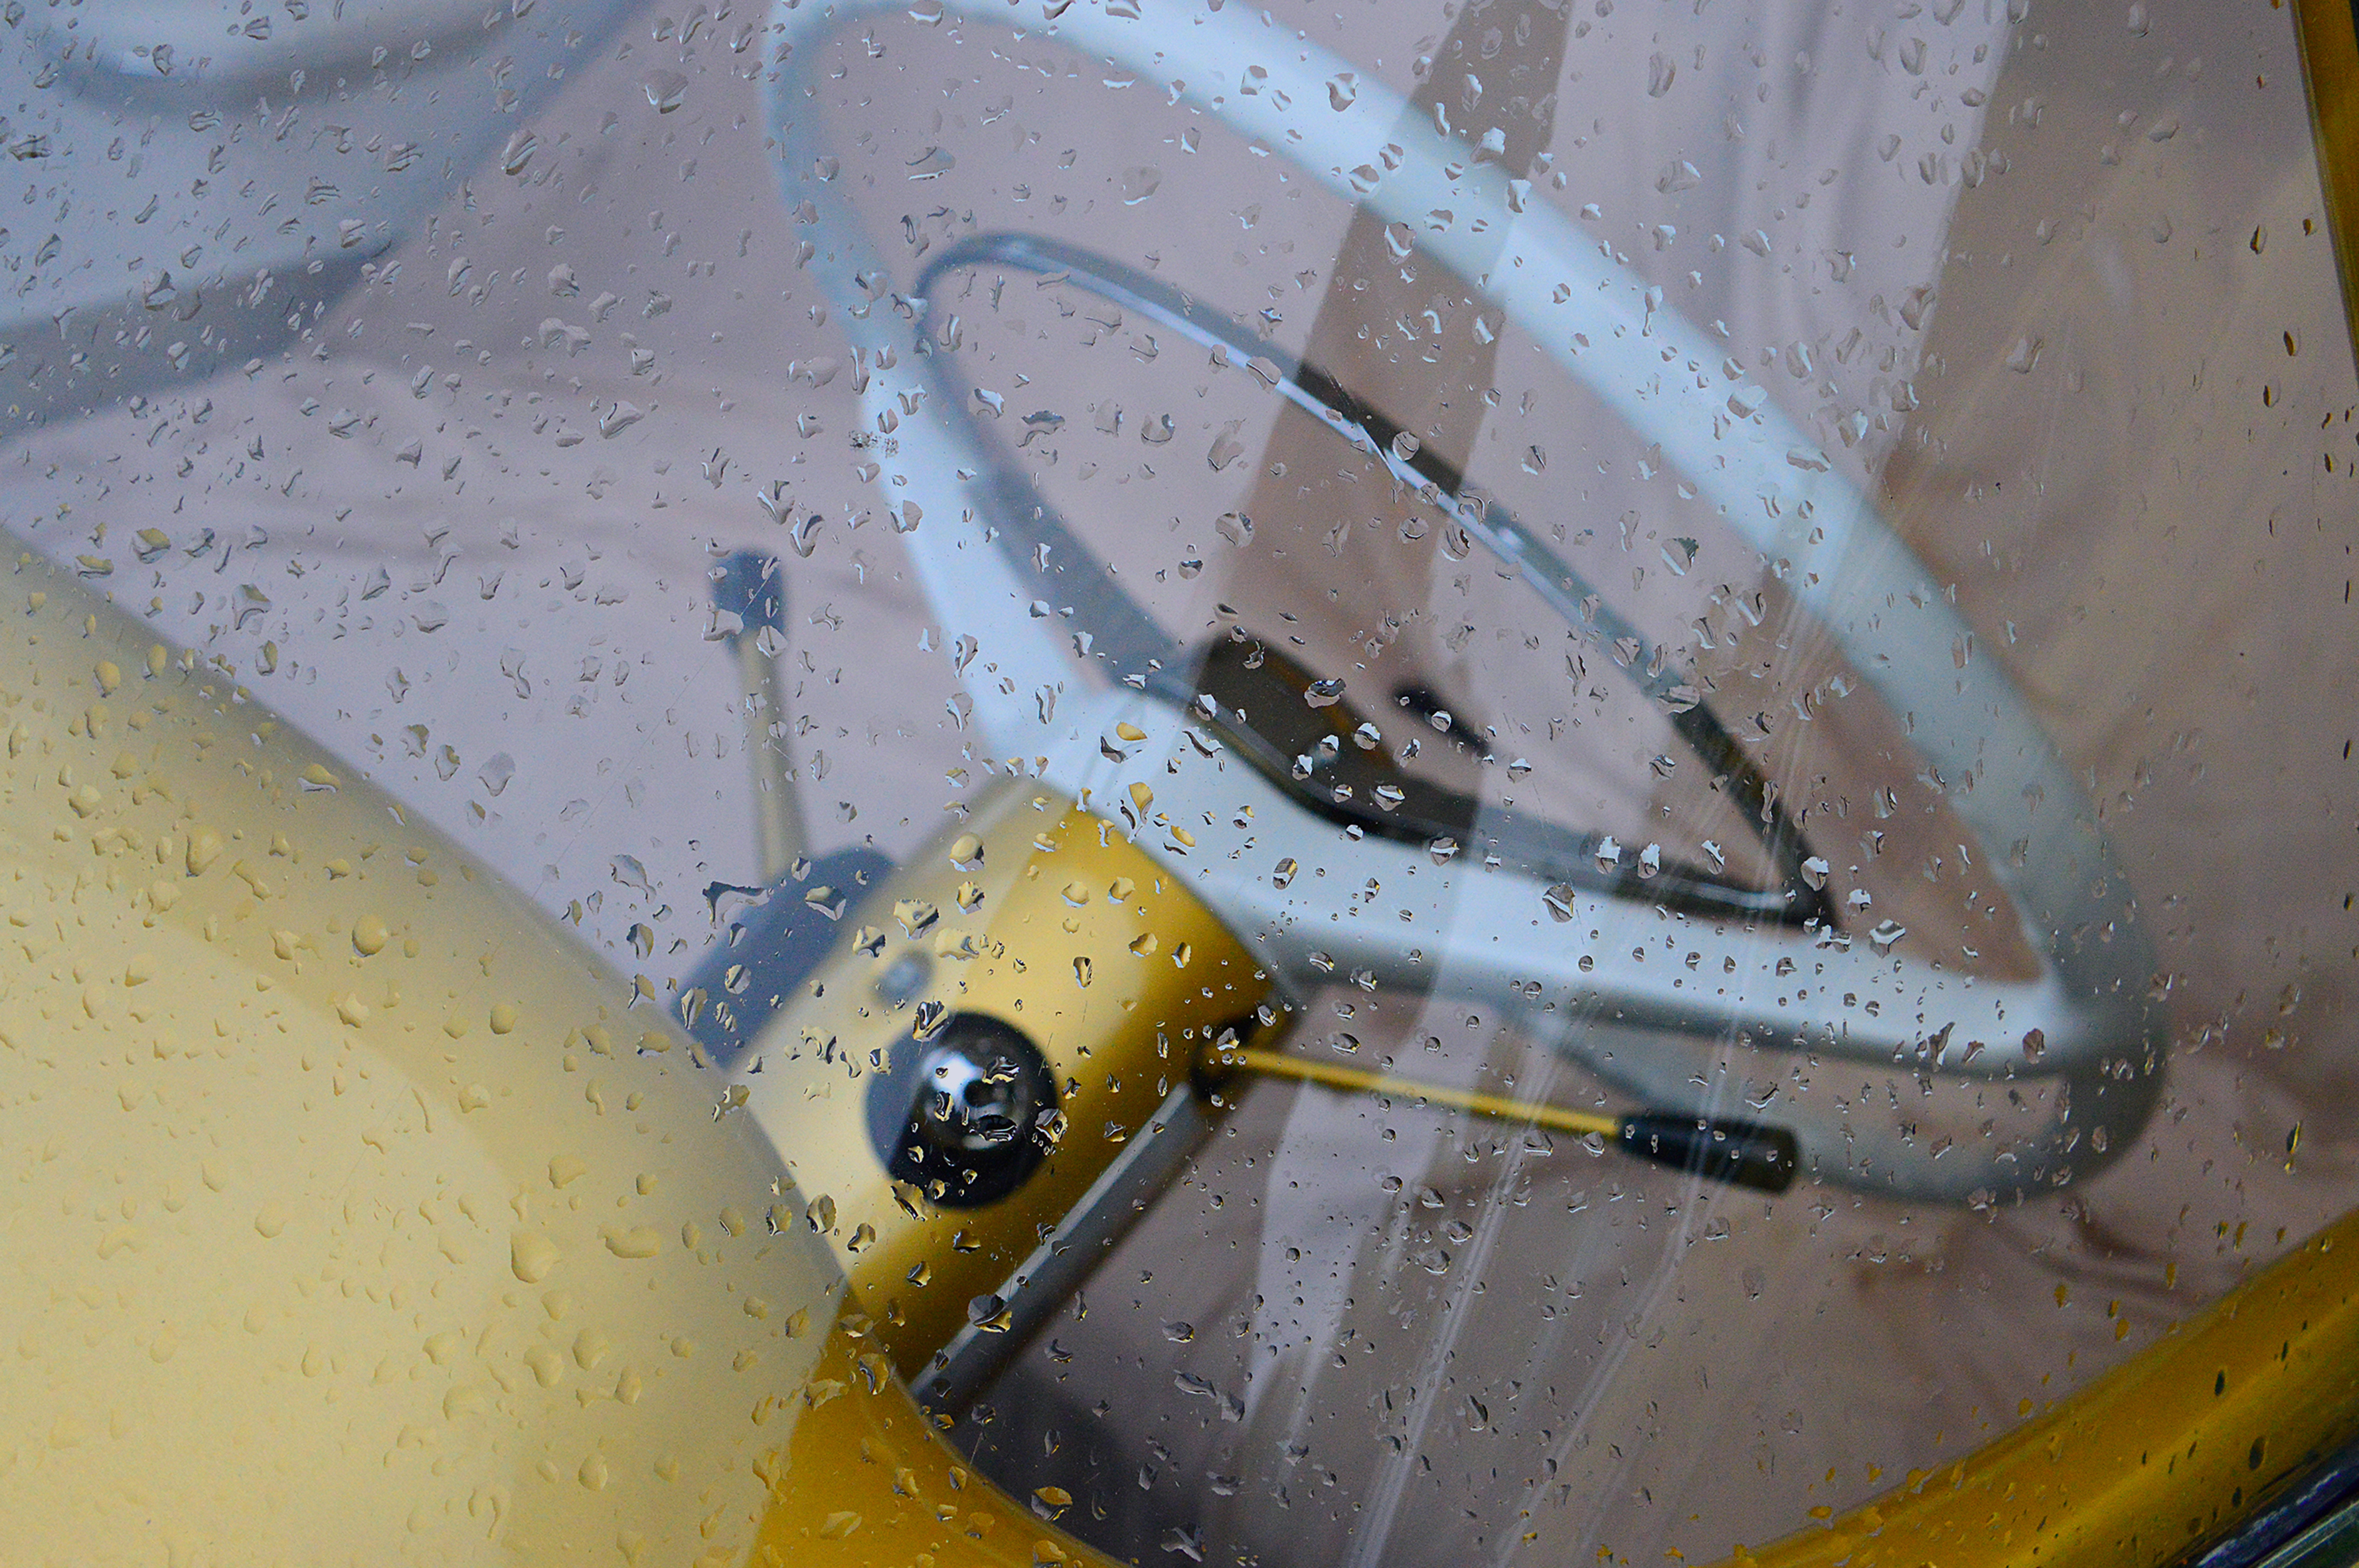
car, classic, vintage, old, wheel, steering, cars, retro, interior, white, transport, black, automobile, antique, luxury, dashboard, vehicle, may, style, chrome, speed, transportation, auto, handle, yellow, water